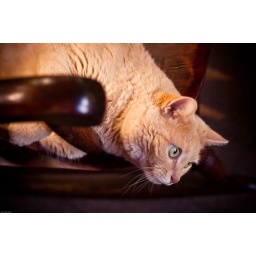
&amp;quot;Chester&amp;quot; on the rocking chair, a very nice cat I was cat sitting recently in Madison, WI.